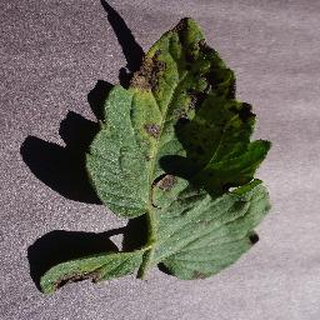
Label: tomato_early_blight